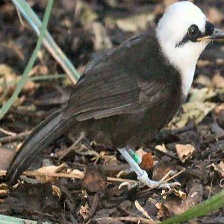
Species: SAMATRAN THRUSH
Scientific name: MYOPHONUS CASTANEUS